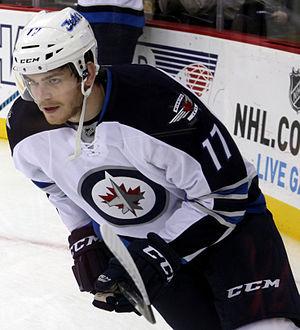
Adam Lowry est un joueur professionnel canadien et américain de hockey sur glace.